Honghu

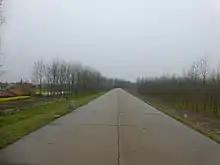
On a levee in Xintan Town, Honghu City

In accordance with Mao's Great Leap Forward, the communist party apparatus at prefecture level issued orders on July 4, 1958, to produce forty thousand tons of steel, thirty-six thousand tons of iron, and over half a million people were mobilized for this effort. Another three thousand were mobilized to logging in order to meet the fuel demand of making steel and iron. Honghu, a county belong to the prefecture could be no exception and Mr. Li Jinyu's own son, Mr. Li Shutang, a student at the time, was among those mobilized. After witnessing the furnace hastily built at his son's school, which was completely useless but still functioned due to the political reason, Mr. Li Jinyu only muttered one sentence: "This is a joke!", but he and his colleagues were powerless to stop the foolish policy that was issued by the Chinese paramount leader Mao Zedong. Once his son Li Shutang excitedly told him that there average yield of a single hactre of rice reached 100 tons, Mr. Li Jinyu angrily shut his son up by telling the truth: that was the total production of twenty hactres of rice put into one, the propaganda had lied.